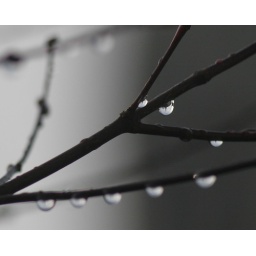
Dew drops on my acer tree in winter.Guess the refracted building in the dew drops...Jupiter 37a lens.